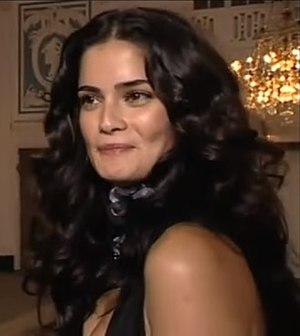
Shermine Shahrivar est un mannequin et reine de beauté allemande d'origine iranienne, née le 20 novembre 1982 à Téhéran. Elle est Miss Allemagne 2004 et Miss Europe 2005.
Miss Europe 2005 est la 59ᵉ élection de Miss Europe, qui a eu lieu le 12 mars 2006 à Paris, en France.